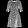
Label: Dress